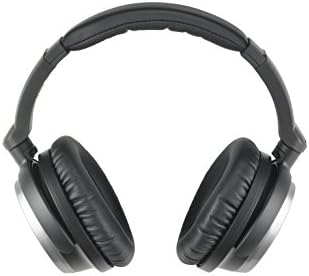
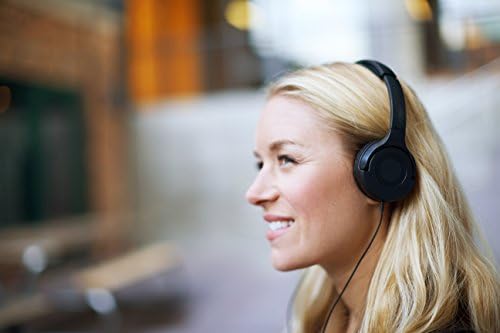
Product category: headphones
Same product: no